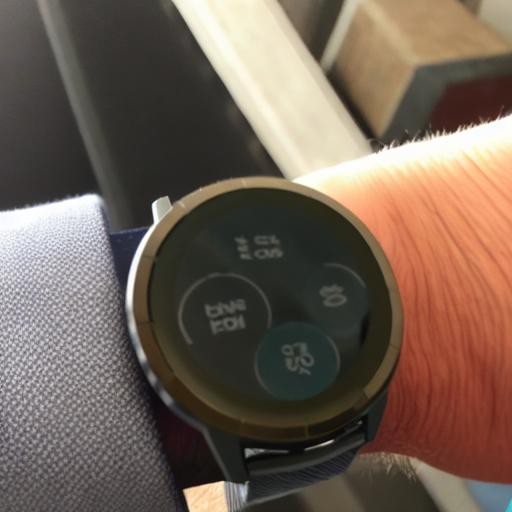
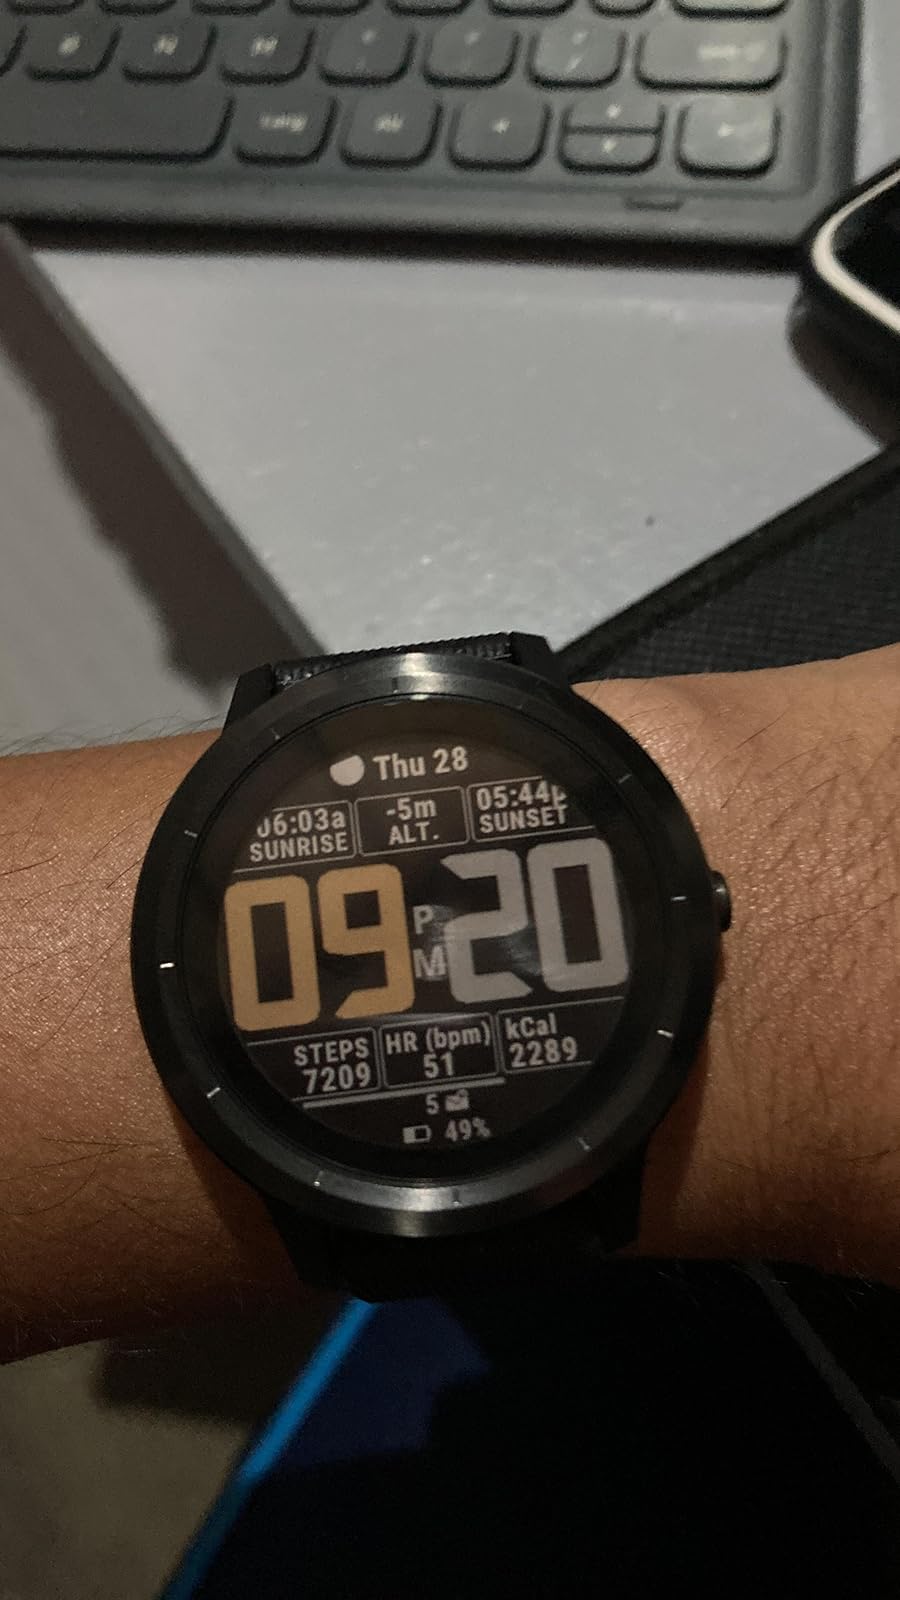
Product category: smartwatch
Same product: no